Yakov Bukhvostov

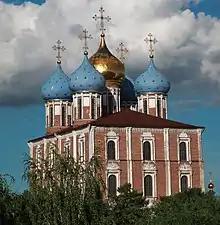
The Dormition Cathedral in Ryazan, built by Bukhvostov between 1693 and 1699

Yakov Grigorievich Bukhvostov, a serf of Russian boyar Mikhail Tatishchev, designed the so-called "octagon on cube" churches in the Naryshkin Baroque mode. He was active in the 1690s in Moscow and Ryazan, where he supervised the construction of the new Dormition Cathedral in the kremlin. His tower churches in Ubory and Troitse-Lykovo "may owe something to prototypes in wooden Russian architecture". They are built of brick and decorated with profuse white stone ornamentation. A soaring white tower in front of New Jerusalem Monastery was also built from Bukhvostov's designs. Other buildings attributed to him include the Fili and Zyuzino churches. Some of the attributions are far fetched, since "there is documentary evidence of his being in charge of constructing only a handful of buildings".